Butler Beach, Florida

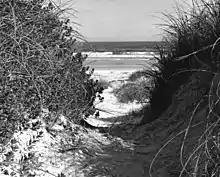
Path to the beach cut through the sand dunes at Frank B. Butler State Park, c. 1960

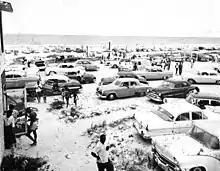
Cars pack the parking area at Butler Beach

Butler Beach is a census-designated place (CDP) in St. Johns County, Florida, United States. The population was 4,978 at the time of the 2020 United States census, up from 4,951 at the 2010 census. It is part of the Jacksonville, Florida Metropolitan Statistical Area. Established by Frank B. Butler, who had been successful in operating a grocery store and became a political activist, it was a resort for African Americans. The Lincolnville businessman bought land in the area between the Atlantic Ocean and the Matanzas River, and offered beach access to African Americans. It was the only beach open to them between Jacksonville and Daytona Beach.